Israeli ceramics

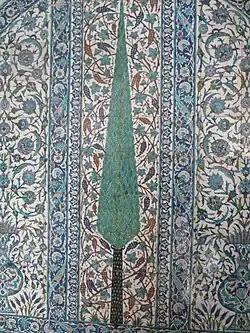
Armenian Ceramics at the Jerusalem House of Quality (Saint John Eye Hospital Group), Jerusalem

At the beginning of the 20th century the Palestinian tradition of designing pottery from local materials dominated in Israel. The pottery was primary functional, intended primarily for the use of the local population in the Land of Israel. Other vessels were imported from neighboring areas.